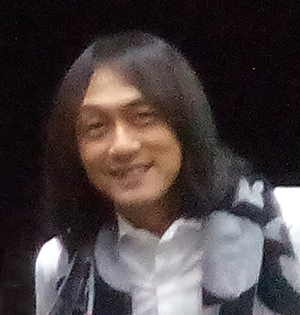
วงศกร รัศมิทัต

| name = วงศกร รัศมิทัต
| image = วงศกร_รัศมิทัต.jpg
| caption = วงศกรในการแสดง "The Palace and the Originals" ปี 2559
| nickname = ต้น
| spouse = ไปรยา รัศมิทัต
| children = 2 คน
| othername = ต้น แมคอินทอช
| occupation = นักร้อง นักดนตรี นักแสดง
| yearsactive = พ.ศ. 2524 - ปัจจุบัน
| เครื่องดนตรี = กลองชุด เพอร์คัสชั่น
| แนวเพลง = ร็อก
| ค่าย =
| ส่วนเกี่ยวข้อง = แมคอินทอช (วงดนตรี)|แมคอินทอช (2517 - 2527)ตาวัน (2527 - 2539)
| ตุ๊กตาทอง =
| สุพรรณหงส์ =
| ชมรมวิจารณ์บันเทิง =
| โทรทัศน์ทองคำ =
| imdb_id = 1551497
| thaifilmdb_id = 01389
วงศกร รัศมิทัต หรือ ต้น แมคอินทอช เป็นนักร้อง นักดนตรีและนักแสดงชาวไทย เคยเป็นนักร้องนำวงแมคอินทอช (วงดนตรี)|แมคอินทอช และมือกลอง มิกซ์เสียง และเรียบเรียงเสียงประสานให้กับวงตาวัน
== ประวัติ ==
วงศกร รัศมิทัต เริ่มเล่นดนตรีตั้งแต่สมัยเรียนมัธยมศึกษาที่โรงเรียนวัดราชาธิวาส โดยร่วมกับเพื่อนตั้งวงสตริง ชื่อแมคอินทอช ในปี พ.ศ. 2517 โดยเป็นนักร้องนำและตีกลอง เริ่มโด่งดังจากการสนับสนุนของเสกสรรค์ ภู่ประดิษฐ์ มีชื่อเสียงโด่งดังจนได้แสดงภาพยนตร์วัยรุ่นหลายเรื่องที่กำกับโดยศุภักษร เช่น "วันวานยังหวานอยู่" (2526) กับ"วันนี้ยังมีเธอ" ซึ่งถูกฉายในปี พ.ศ. 2526 คู่กับ อรพรรณ พานทอง และอรรถพล ประเสริฐยิ่ง และในปี พ.ศ. 2527 ยังได้รับบทนำคู่กับอนุสรา จันทรังษี ในภาพยนตร์เรื่อง สยามสแควร์ (ภาพยนตร์)|สยามสแควร์ แม่น้ำนิรันดร์ อดีตเพลงรักของพ่อ-แม่เจี๊ยบ (แฟนฉัน) เมื่องานแสดงภาพยนตร์มากขึ้นจนไม่มีเวลาซ้อมดนตรี จึงแยกวงแมคอินทอชลง
ในปี พ.ศ. 2527 วงศกร รัศมิทัต ร่วมกับเพื่อนนักดนตรี เช่น พงษ์พรหม สนิทวงศ์ ณ อยุธยา มรุธา รัตนสัมพันธ์ ตั้งวงตาวัน ร่วมงานกันเป็นเวลา 12 ปี จึงแยกวงในปี พ.ศ. 2539
ปัจจุบันยังคงทำงานดนตรีอยู่เบื้องหลัง เป็นนักมิกซ์เสียง และเรียบเรียงเสียงประสาน แต่ได้กลับมาแสดงภาพยนตร์อีกครั้ง ในเรื่อง "แฟนฉัน" ในปี 2546 โดยรับบทเป็นพ่อของพระเอก คู่ปรับของ เล็ก คาราบาว และร่วมงานกับ อนุสรา จันทรังษี อีกครั้ง ต่อด้วยภาพยนตร์เรื่อง หนีตามกาลิเลโอ ในปี พ.ศ. 2552 และ ฮอร์โมนส์ วัยว้าวุ่น ในปี พ.ศ. 2556
== ชีวิตส่วนตัว ==
เขาสมรสกับไปรยา รัศมิทัต มีบุตรชาย 2 คน คือ เกล้า และวิรวิชญ์ นับถือศาสนาคริสต์ตามภรรยา "กว่าจะมาเป็น ต้น" โดย วงศกร รัศมิทัต
== ผลงานอัลบั้ม ==
=== แมคอินทอช ===
*ผมอยากดัง (พ.ศ. 2524)
*ใจสยิว (พ.ศ. 2525)
*วันวานยังหวานอยู่ (พ.ศ. 2526)
*วันนี้ยังมีเธอ (พ.ศ. 2526)
*ซึ่งกันและกัน (พ.ศ. 2527)
=== วงตาวัน ===
*หุ่นกระบอก (พ.ศ. 2528)
*ม็อบ (พ.ศ. 2535)
*12 ราศี (พ.ศ. 2536)
*The Promise (พ.ศ. 2539)
== คอนเสิร์ต ==
* คอนเสิร์ต 40 ปี the legend of the guitar (2553)
* คอนเสิร์ต 30 ปี แมคอินทอช วันวานแห่งความคิดถึง (2555)
* คอนเสิร์ต The Palace Legend of Retro (2556)
* คอนเสิร์ต Retro Concert (2556)
* คอนเสิร์ต Garden Of Love (2557)
* คอนเสิร์ต The Palace and Friends (2557)
* คอนเสิร์ต The Palace and Friends Restage (2557)
* คอนเสิร์ต The Symphonic Of Wong Tawan Live (2558)
* คอนเสิร์ต The Palace & Divas (2558)
* คอนเสิร์ต The Palace and the Originals (2559)
* คอนเสิร์ต คืนรัง 3 (2560)
* คอนเสิร์ต Bump The Return (2561)
==ผลงานภาพยนตร์==
* วันวานยังหวานอยู่ (ภาพยนตร์)|วันวานยังหวานอยู่ (พ.ศ. 2526)
* วันนี้ยังมีเธอ (พ.ศ. 2526)
* สยามสแควร์ (ภาพยนตร์ พ.ศ. 2527)|สยามสแควร์ (พ.ศ. 2527)
* ตะวันยิ้มแฉ่ง (พ.ศ. 2528)
* แฟนฉัน (พ.ศ. 2546)
* หนีตามกาลิเลโอ (พ.ศ. 2552)
== ผลงานละคร ==
* ฮอร์โมนส์ วัยว้าวุ่น|HORMONES วัยว้าวุ่น รับบท พ่อของหมอก , ฝน (พ.ศ. 2556)
* ฮอร์โมนส์ วัยว้าวุ่น|HORMONES วัยว้าวุ่น SEASONS 2 รับบท พ่อของหมอก , ฝน (พ.ศ. 2557)
* เคหาสน์ดาว รับบท พ่อของเขียว (พ.ศ. 2558)
* พ่อบ้านใจกล้าสตอรี่ รับบท พาสุข (ต้น) (พ.ศ. 2560)
* เมื่ออายุ 16 (ละครโทรทัศน์)|เมื่ออายุ 16 รับบท ลุงปื้ด (พ.ศ. 2563)
== ผลงานมิวสิกวิดีโอ ==
* เพลง ลมเปลี่ยนทิศ ของ ศิรินทิพย์ หาญประดิษฐ์|โรส ศิรินทิพย์ หาญประดิษฐ์
==อ้างอิง==
==แหล่งข้อมูลอื่น==
*
*
หมวดหมู่:คริสต์ศาสนิกชนนิกายโปรเตสแตนต์ชาวไทย
หมวดหมู่:บุคคลจากศาสนาพุทธที่เปลี่ยนไปนับถือศาสนาคริสต์
หมวดหมู่:นักดนตรีชาวไทย
หมวดหมู่:นักร้องชายชาวไทย
หมวดหมู่:นักแสดงชาวไทย
หมวดหมู่:บุคคลจากโรงเรียนวัดราชาธิวาส